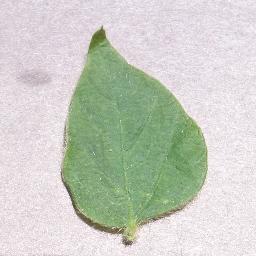
Label: Soybean___healthy